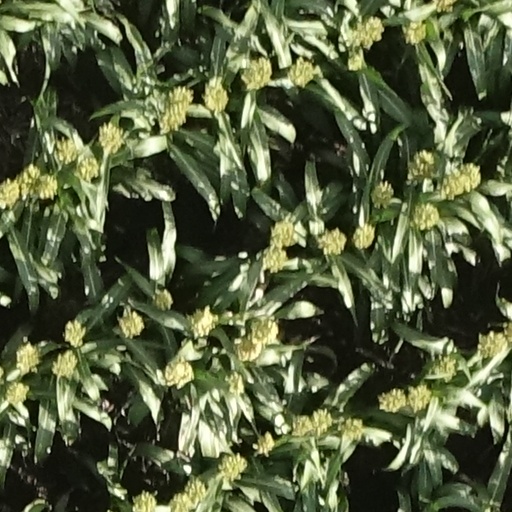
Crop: sorghum